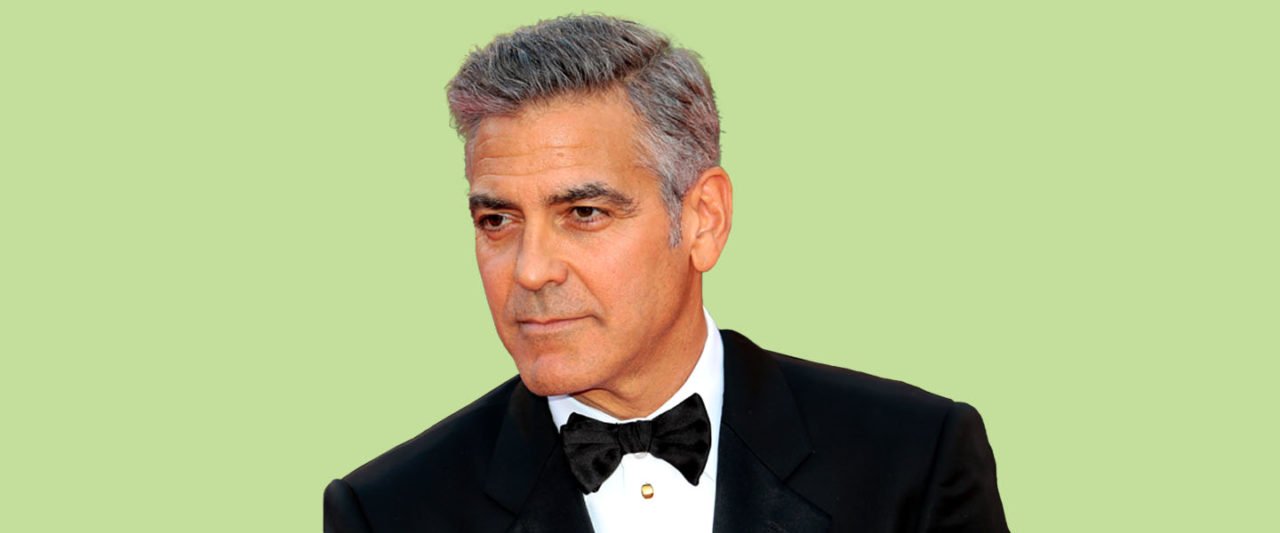
Gender: men